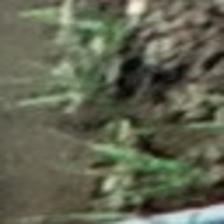
Label: clustered